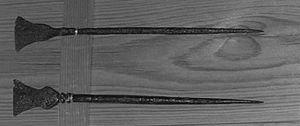
Parfois improprement appelé stylet, le style est un petit instrument cylindrique d’os, de fer, ou d’autre matière dure, long de 8 à 15 centimètres environ, et de quelques millimètres de diamètre, dont une extrémité est effilée et pointue, et l’autre assez forte et aplatie.